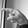
ASL letter: P